Postage stamps and postal history of Schleswig-Holstein

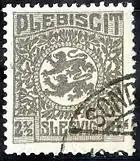
Michel & Scott #1

After World War I, northern and central Schleswig were given the opportunity to vote on whether to become Danish or remain with Germany. During the plebiscite period, special stamps were issued in these areas by the Commission Interalliée Slesvig. A regular sets of definitives were issued on 25 January 1920. It consisted of fourteen stamps denominated in German currency with the first ten displaying the Schleswig coat of arms and the Danish name "Slesvig", and the last four a Schleswig landscape, behind the Schleswig lions, with the Danish name "Slesvig". In addition, the commission issued a set of fourteen official stamps for the use of the commission, namely the initial German currency set overprinted with the commission's initials, "C.I.S.". Furthermore, three postal cards were issued for the definitive and official series, respectively. The plebiscite in the northern zone (Zone 1) was held on 10 February 1920, and voted to return to Denmark, while on 14 March the southern zone (Zone 2) voted to stay with Germany. The first issue of definitive stamps and the series of official stamps were valid in Zone 1 until 27 May; in Zone2 until 23 June. Beginning on 20 May 1920, the commission issued a second set of fourteen definitives, plus two postal cards, that had the same designs, including the Danish name "Slesvig", but were now denominated in Danish currency and overprinted "Zone 1". They were just for use in Zone 1, and were valid from May until 17 July 1920. Danish stamps became valid on 9 July 1920, and subsequently replaced the Zone 1 stamps. The Danish denominated stamps of Schleswig were not issued without the overprint.